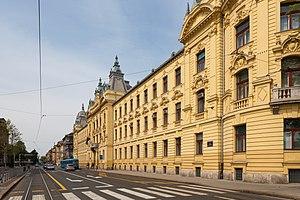
Antun Mihanović est un poète et parolier croate, célèbre pour l'écriture de l'hymne national de la Croatie, mis en musique par Iosif Runjanin et adopté en 1891. A Klanjec, ville à proximité de laquelle il vécut la fin de sa vie, se trouvent un monument qui lui est dédié et un musée exposant ses œuvres.